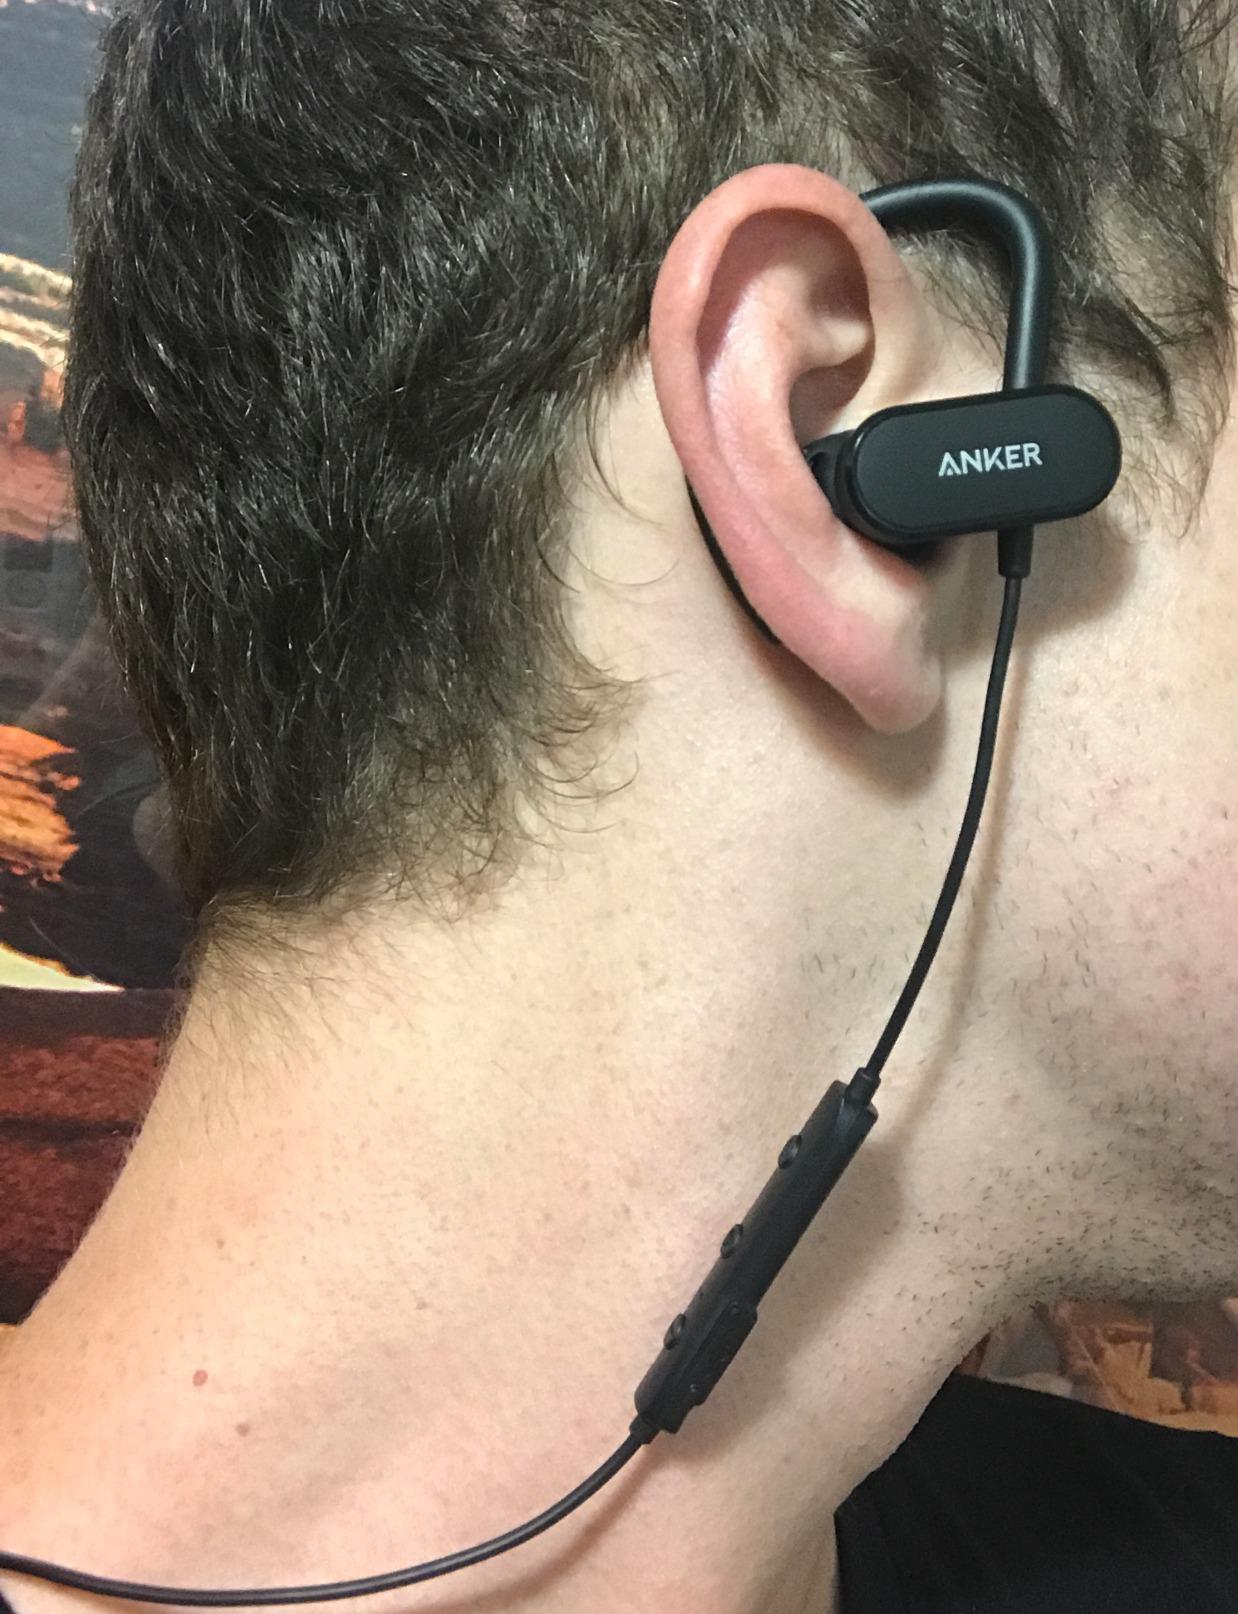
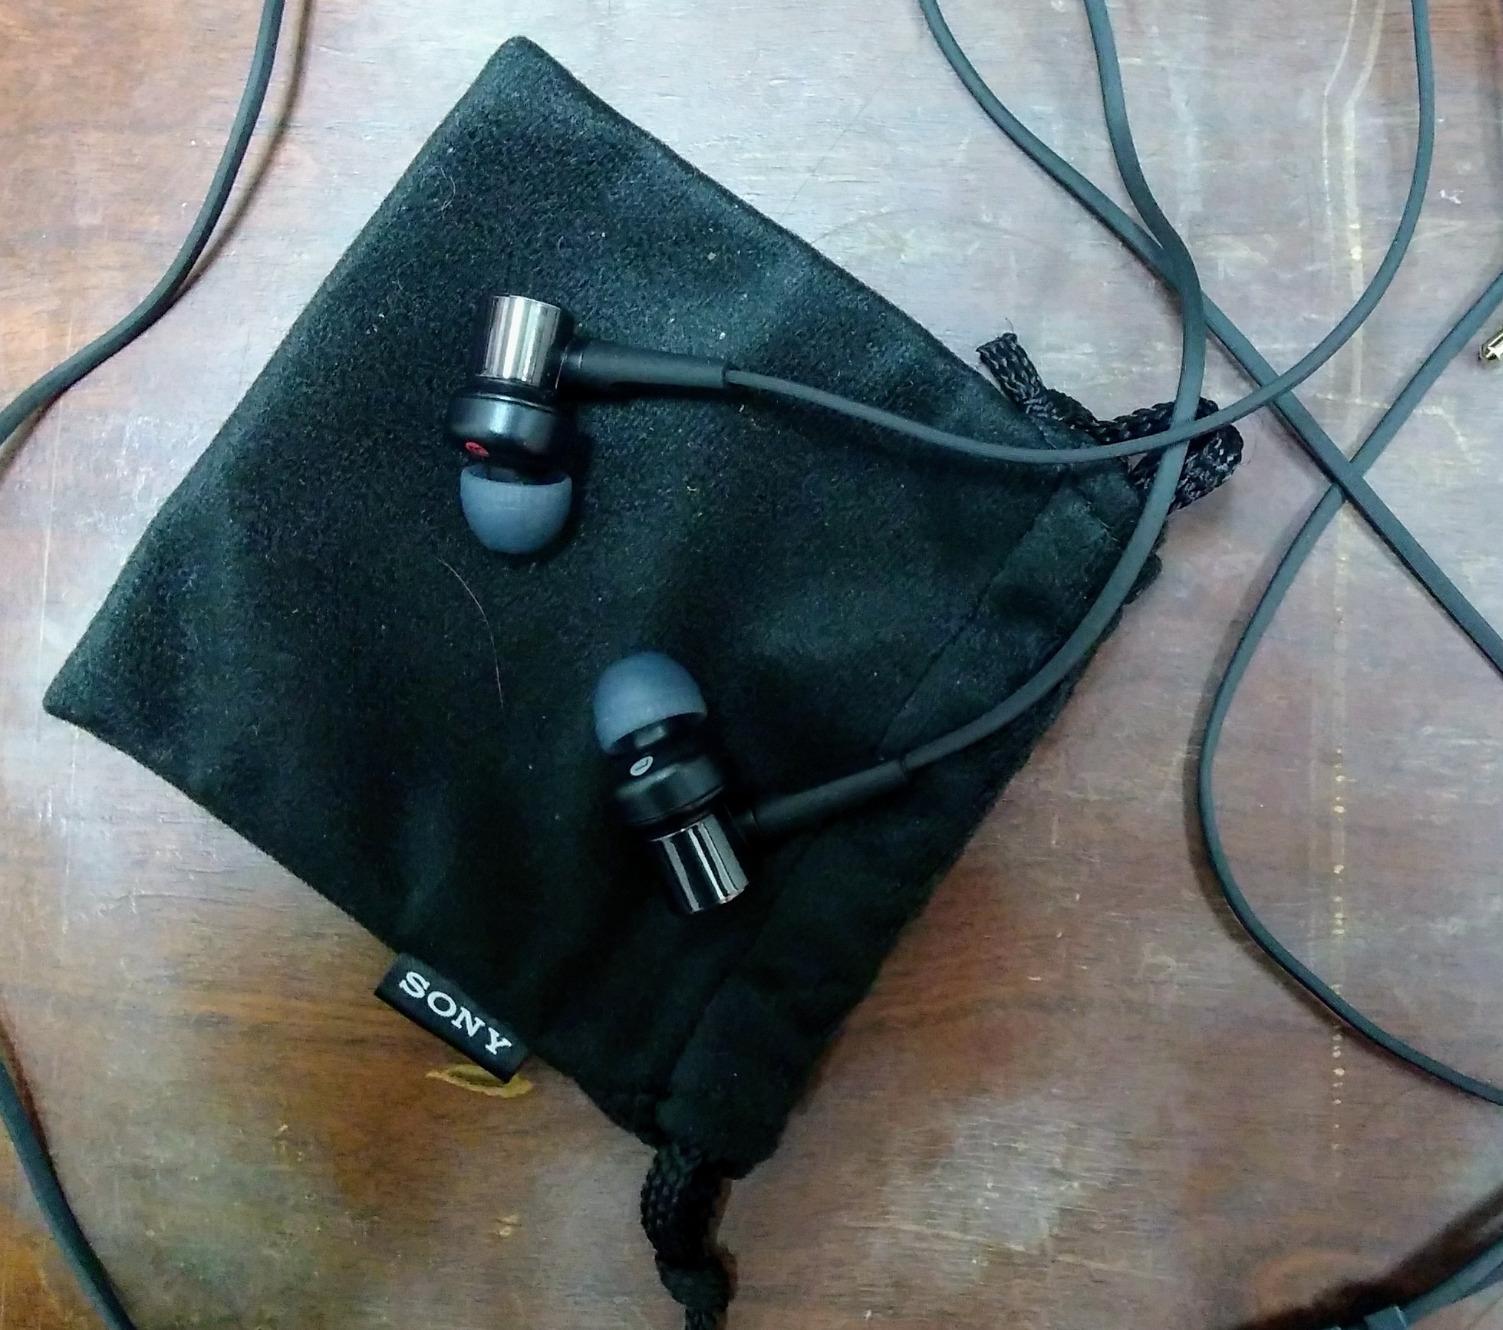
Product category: headphones
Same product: no